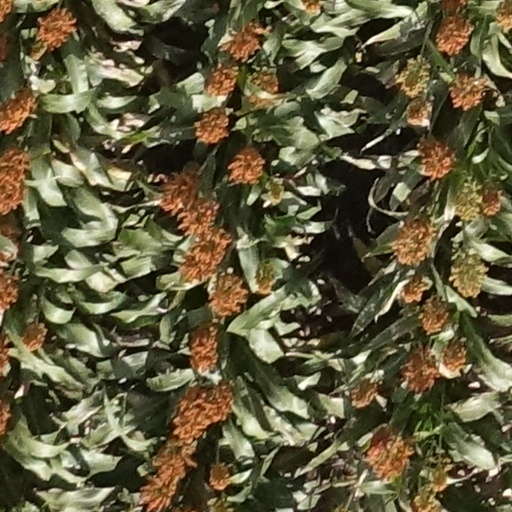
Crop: sorghum